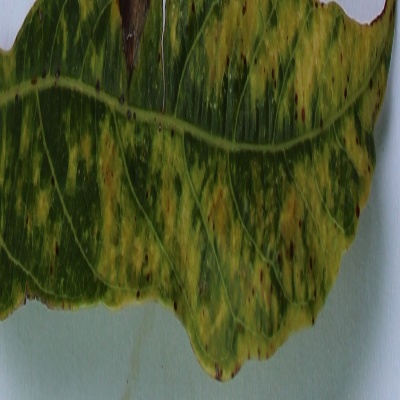
Crop: Cassava
Condition: mosaic